Cormorant

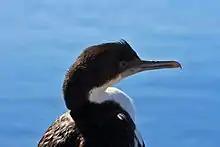
Immature imperial shag ("Leucocarbo atriceps")

The cormorants and the darters have a unique bone on the back of the top of the skull known as the "os nuchale" or occipital style which was called a xiphoid process in early literature. This bony projection provides anchorage for the muscles that increase the force with which the lower mandible is closed. This bone and the highly developed muscles over it, the M. adductor mandibulae caput nuchale, are unique to the families Phalacrocoracidae and Anhingidae.